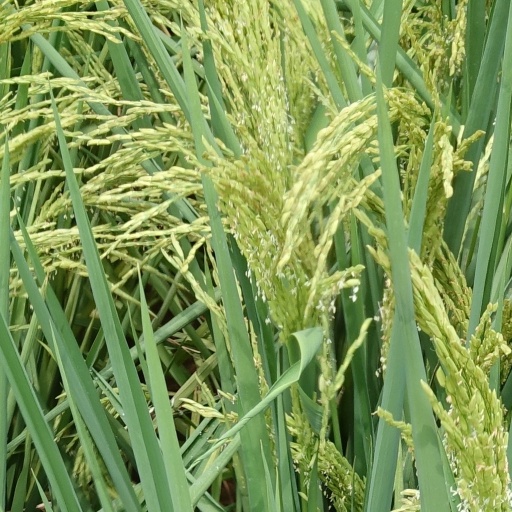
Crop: rice